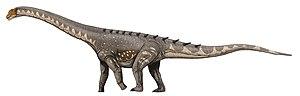
L’ostéoderme est une structure d’écailles, de plaques osseuses ou d'autres compositions dans les couches dermiques de la peau. L'ostéoderme se trouve chez de nombreuses espèces de reptiles vivantes ou éteintes, y compris les lézards, diverses espèces de dinosaures, les crocodiliens, les phytosaures, les aetosaures, les placodontes, et le Nanchangosaurus.
Titanosauridae, est le nom, obsolète depuis 2004, d'une famille éteinte de dinosaures sauropodes ayant vécu au cours du Crétacé et incluant quelques-unes des créatures les plus lourdes ayant jamais marché sur Terre, comme Argentinosaurus, Paralititan, Bruhathkayosaurus...
Les Sauropodomorpha forment un sous-ordre éteint de dinosaures saurischiens qui inclut le grand et célèbre clade des sauropodes et des formes proches plus primitives, soit rattachées directement aux sauropodomorphes, soit regroupées dans des clades comme celui des Plateosauria.
Ampelosaurus est un dinosaure sauropode de la famille des Titanosauridae. Il vivait en France, au Crétacé supérieur, il y a 70 à 66 millions d'années.
Les paléontologues classent les animaux en de nombreuses familles, genres et espèces dont les représentants possèdent des caractéristiques communes issues non d'une convergence évolutive mais d'un ancêtre commun. L'arbre généalogique des animaux ainsi reconstitué, est représenté par un cladogramme. La classification des espèces est parfois difficile notamment lorsque les fossiles sont rares et fragmentaires. La nomenclature est par conséquent régulièrement modifiée ou mise à jour en fonction des nouvelles découvertes.